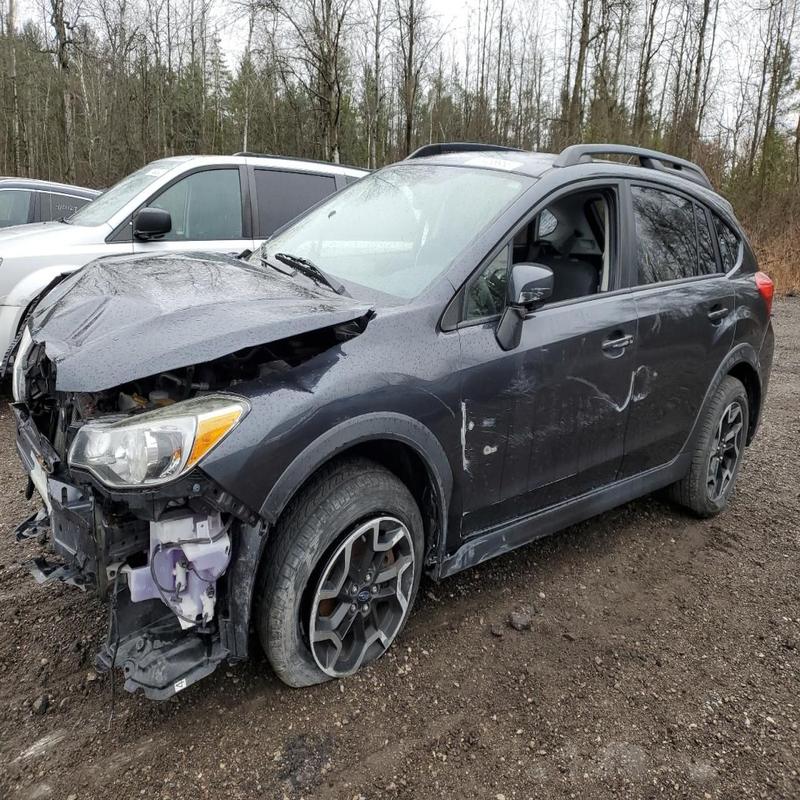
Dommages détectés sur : pare-choc avant, feu avant gauche, capot, porte arrière droite, aile arrière droite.
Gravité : majeur